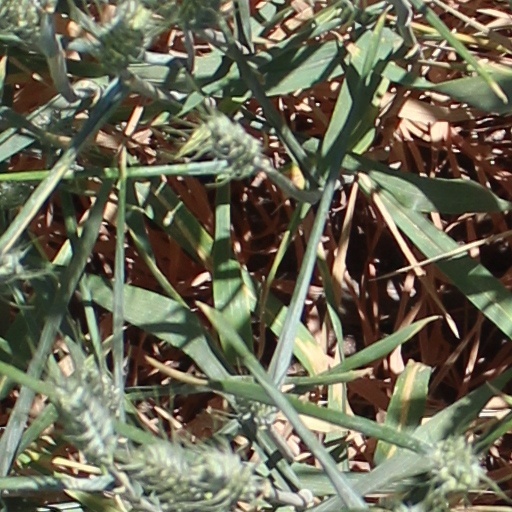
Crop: wheat